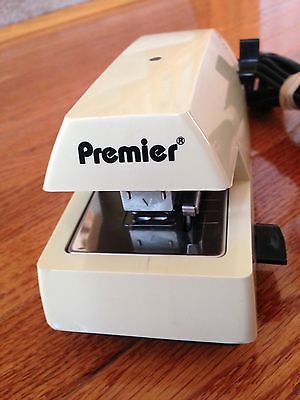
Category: stapler